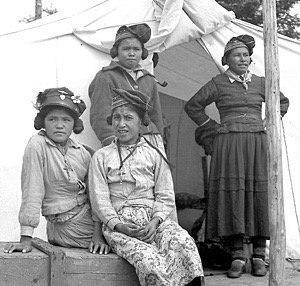
Femmes montagnaises à Mingan, 1947
Les Innus d'Ekuanitshit sont une bande innue du Québec au Canada. Ils habitent principalement sur la réserve indienne de Mingan sur la Côte-Nord du fleuve Saint-Laurent. En 2016, la bande a une population inscrite de 632 membres.